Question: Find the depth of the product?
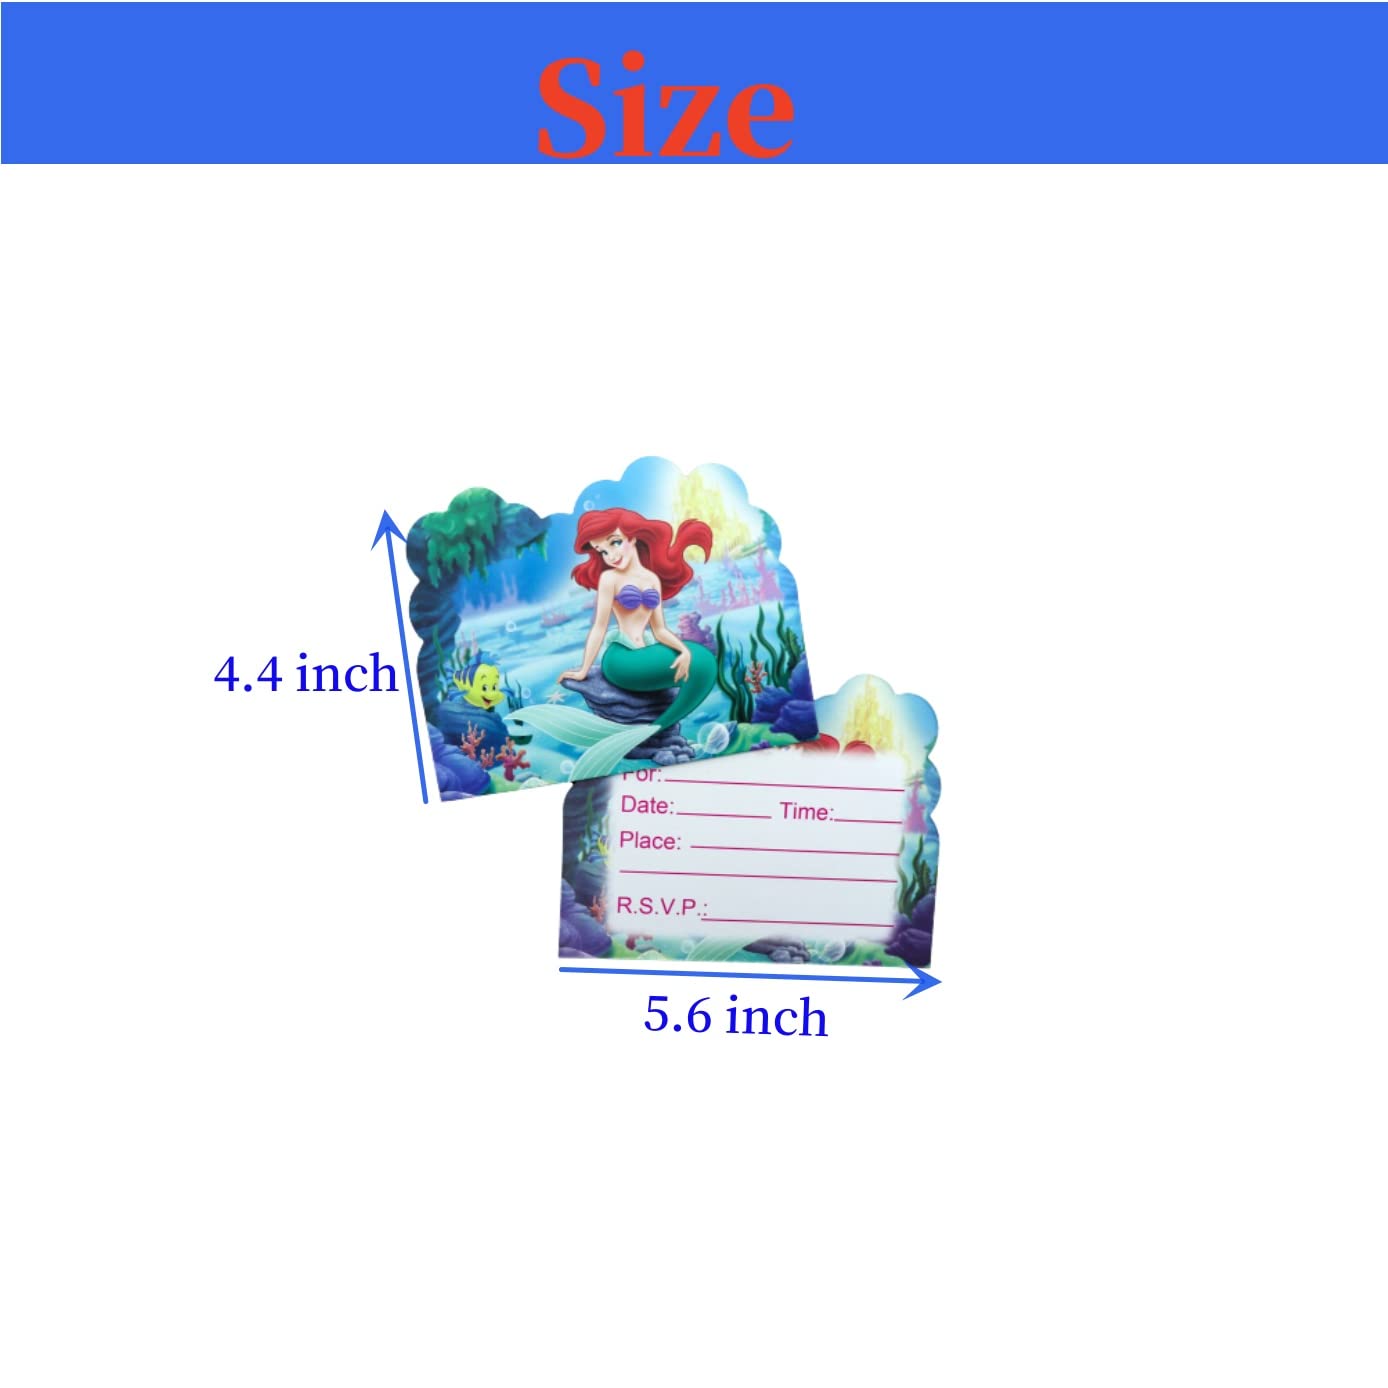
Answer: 4.4 inch